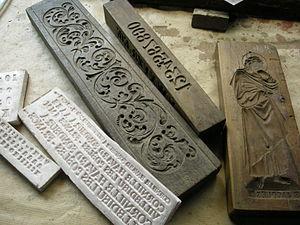
L’estampage peut désigner deux procédés :
Une cloche est un objet simple destiné à l'émission d'un son. C'est un instrument de percussion et un idiophone. Sa forme est habituellement un tambour ouvert et évidé d'une seule pièce qui résonne après avoir été frappé. Un objet de cette forme est dit campaniforme.
La fonderie Cornille-Havard est une fonderie de cloches située à Villedieu-les-Poêles.